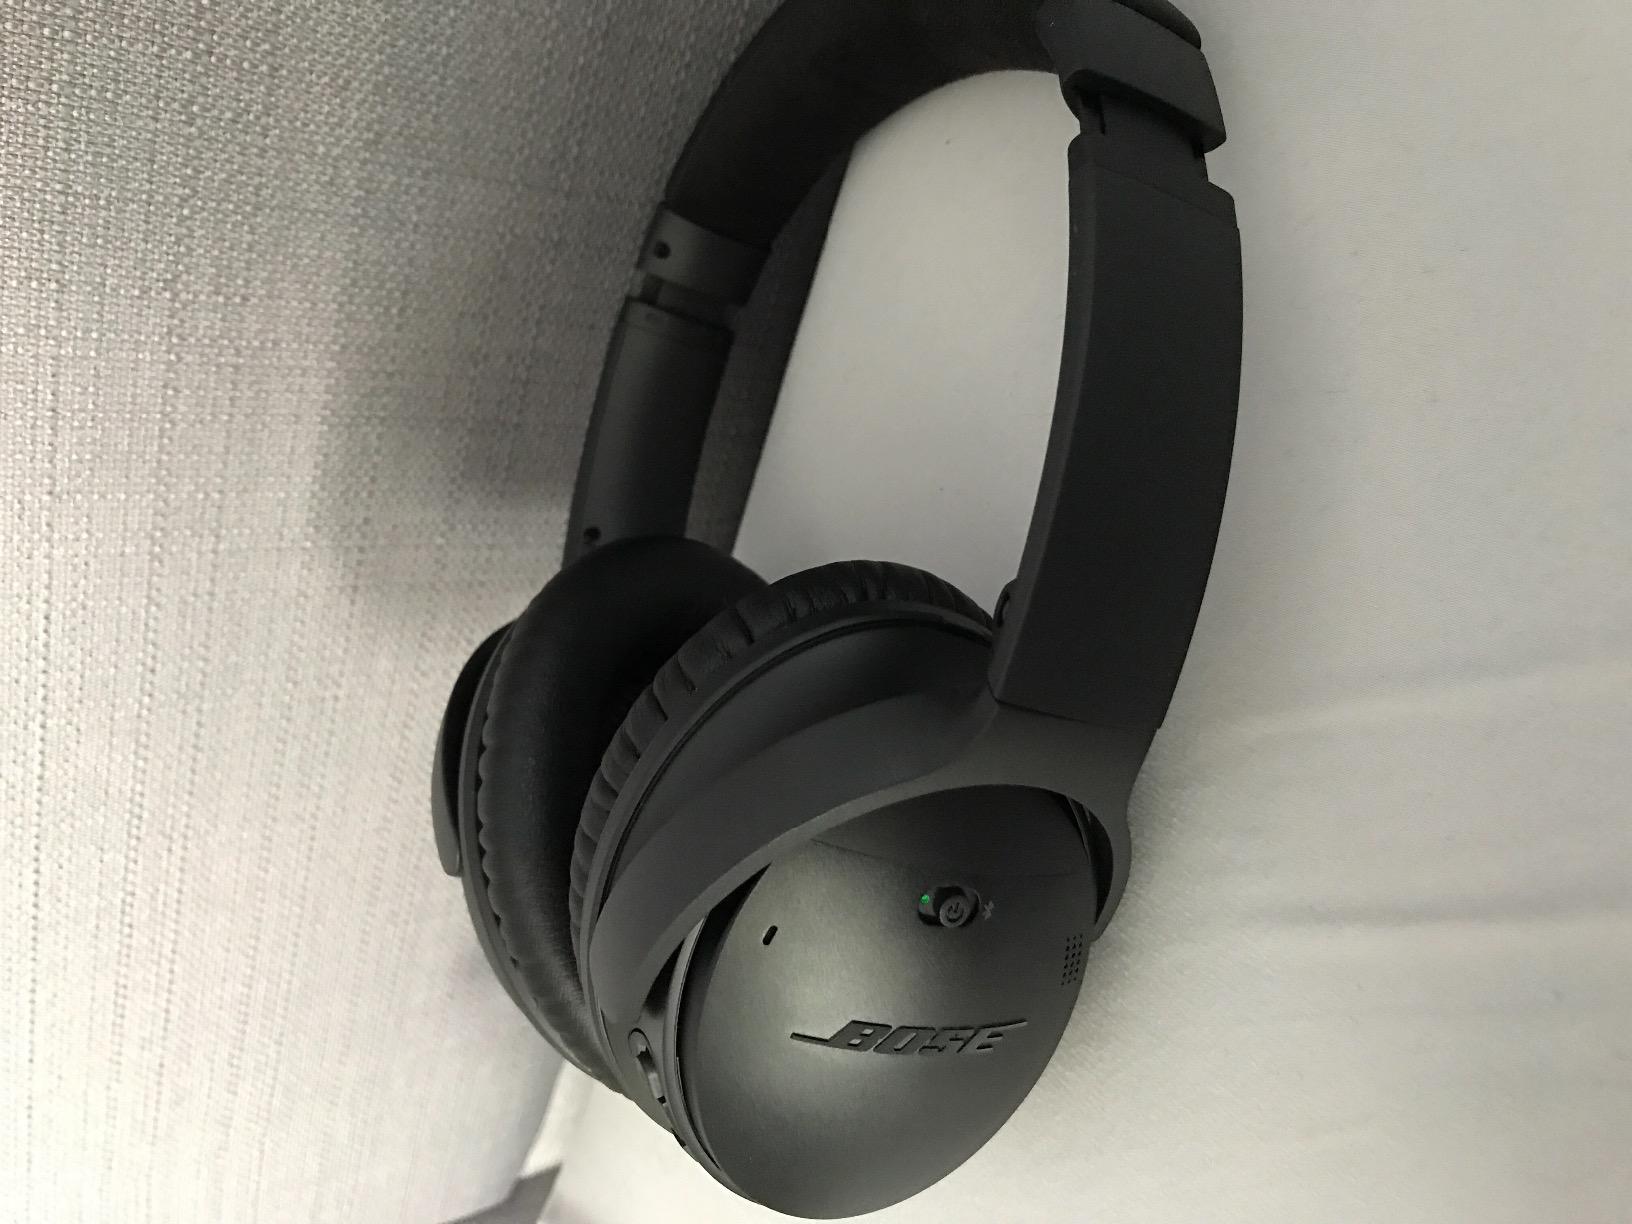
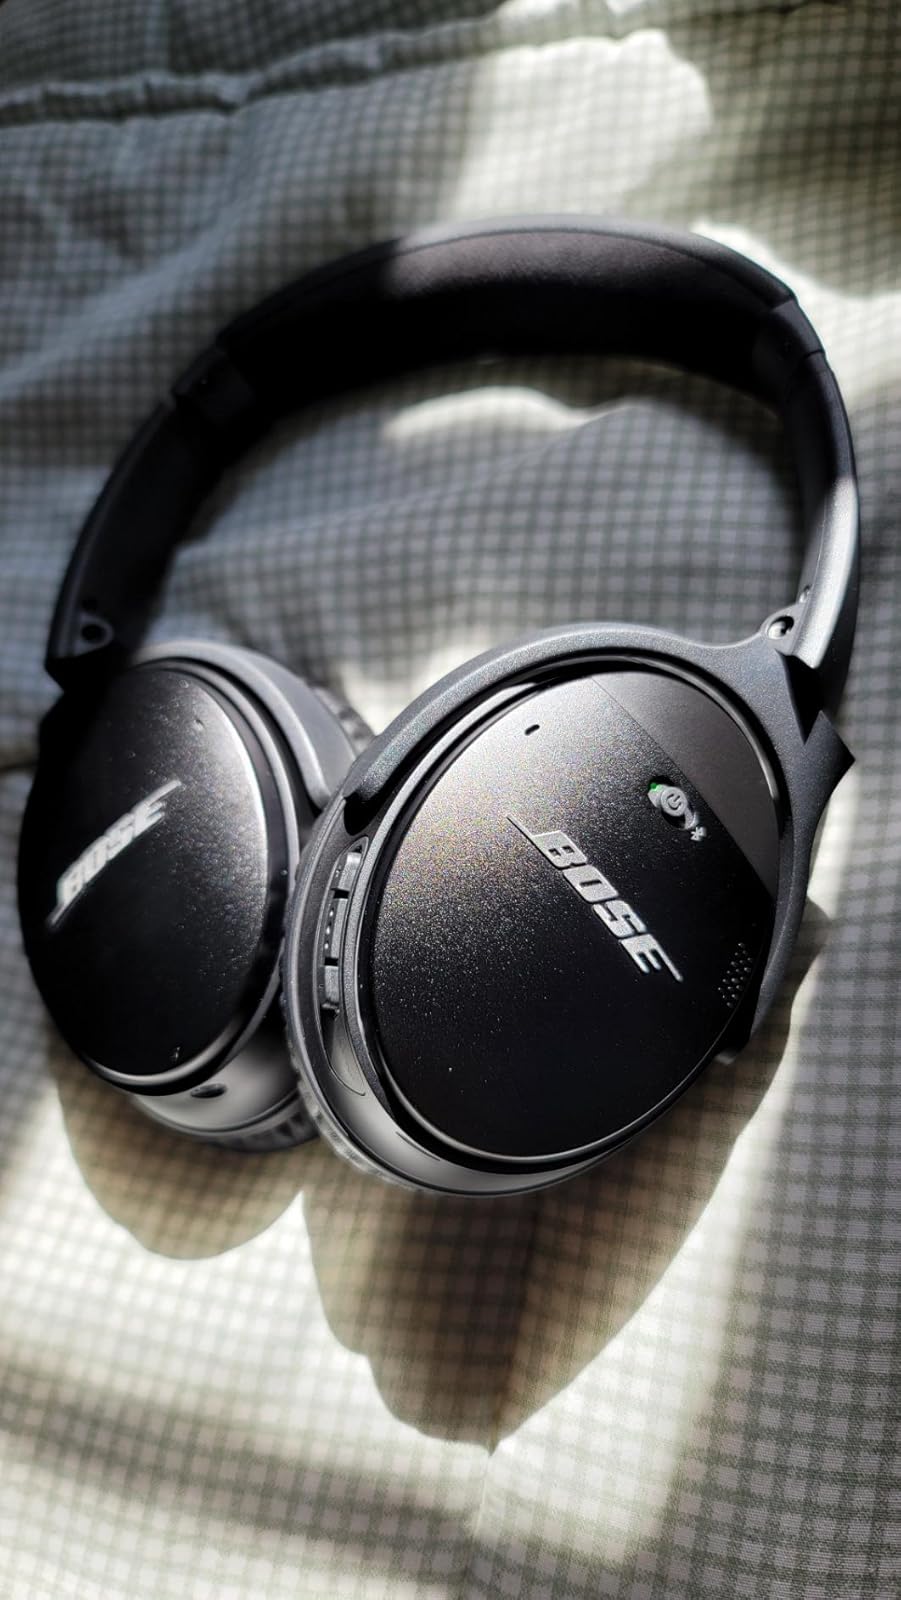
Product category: headphones
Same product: yes